History of glass

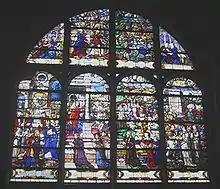
A 16th-century stained glass window

After the collapse of the Western Roman Empire, independent glass making technologies emerged in Northern Europe, with artisan forest glass produced by several cultures. Byzantine Glass evolved the Roman tradition, in the Eastern Empire. The claw beaker was popular as a relatively easy to make but an impressive vessel that exploited the unique potential of glass.